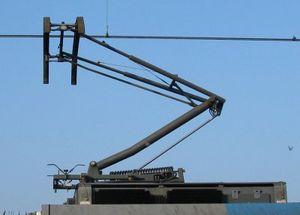
Le pantographe est le dispositif articulé qui permet à une locomotive électrique ou à un tramway ou à d'autres systèmes automoteurs électriques de capter le courant par frottement sur une caténaire.